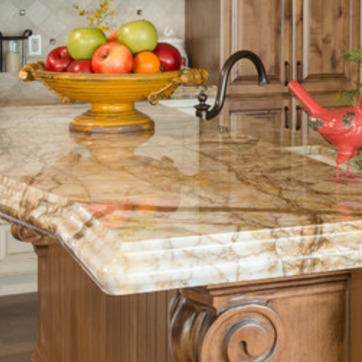
Material: polishedstone